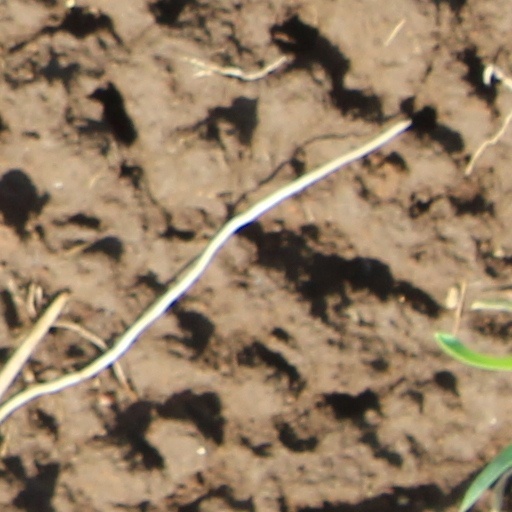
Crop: wheat